Peter Andersen (industrialist)

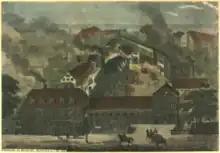
Svanholm Iron Foundry in 1869

In 1853, Andersen established an iron foundry on the Svanholm estate at Gammel Kongevej 62-64, between Vodroffsvej and Danmarksgade, in Frederiksberg. Svanholm Brewery was located on an adjacent site (No. 68(. In 1859, he was granted a five year monopoly on the casting of "hollow cylindrical objects" ("hule cylindriske legemer ved hjælp af vertikale jernformkasser og kernestiver").